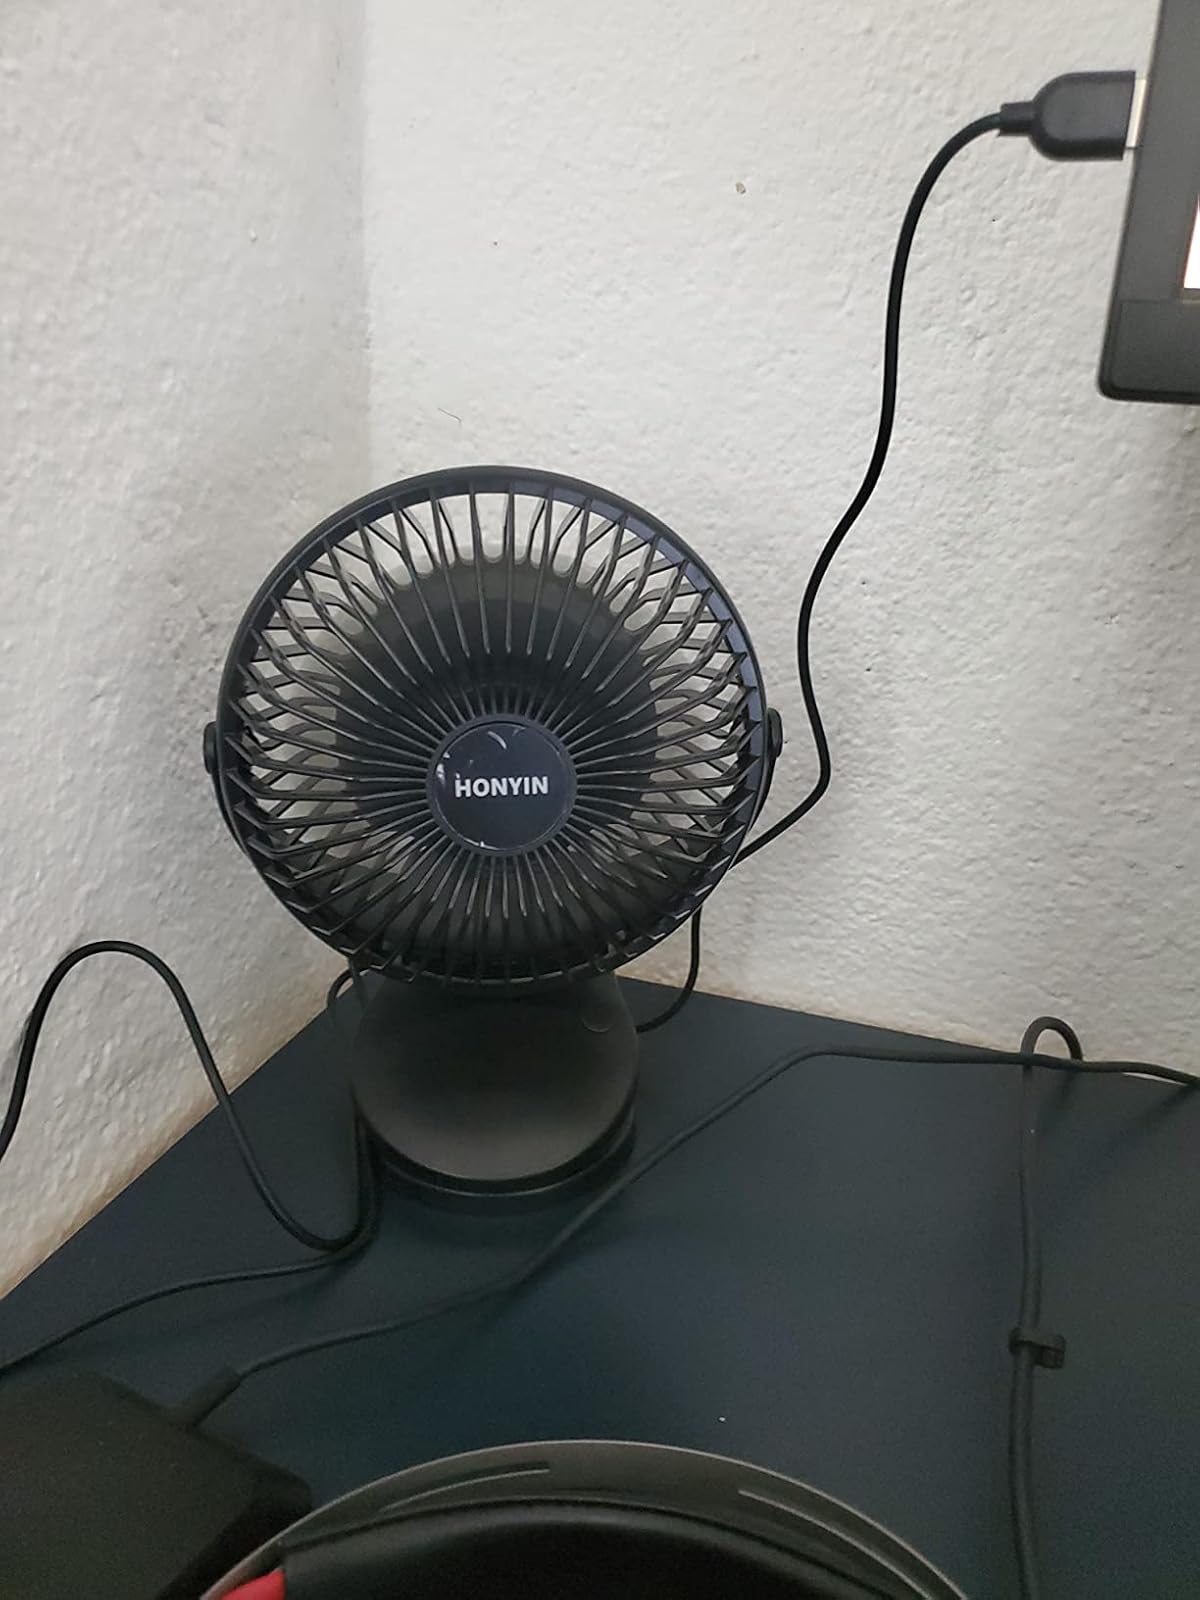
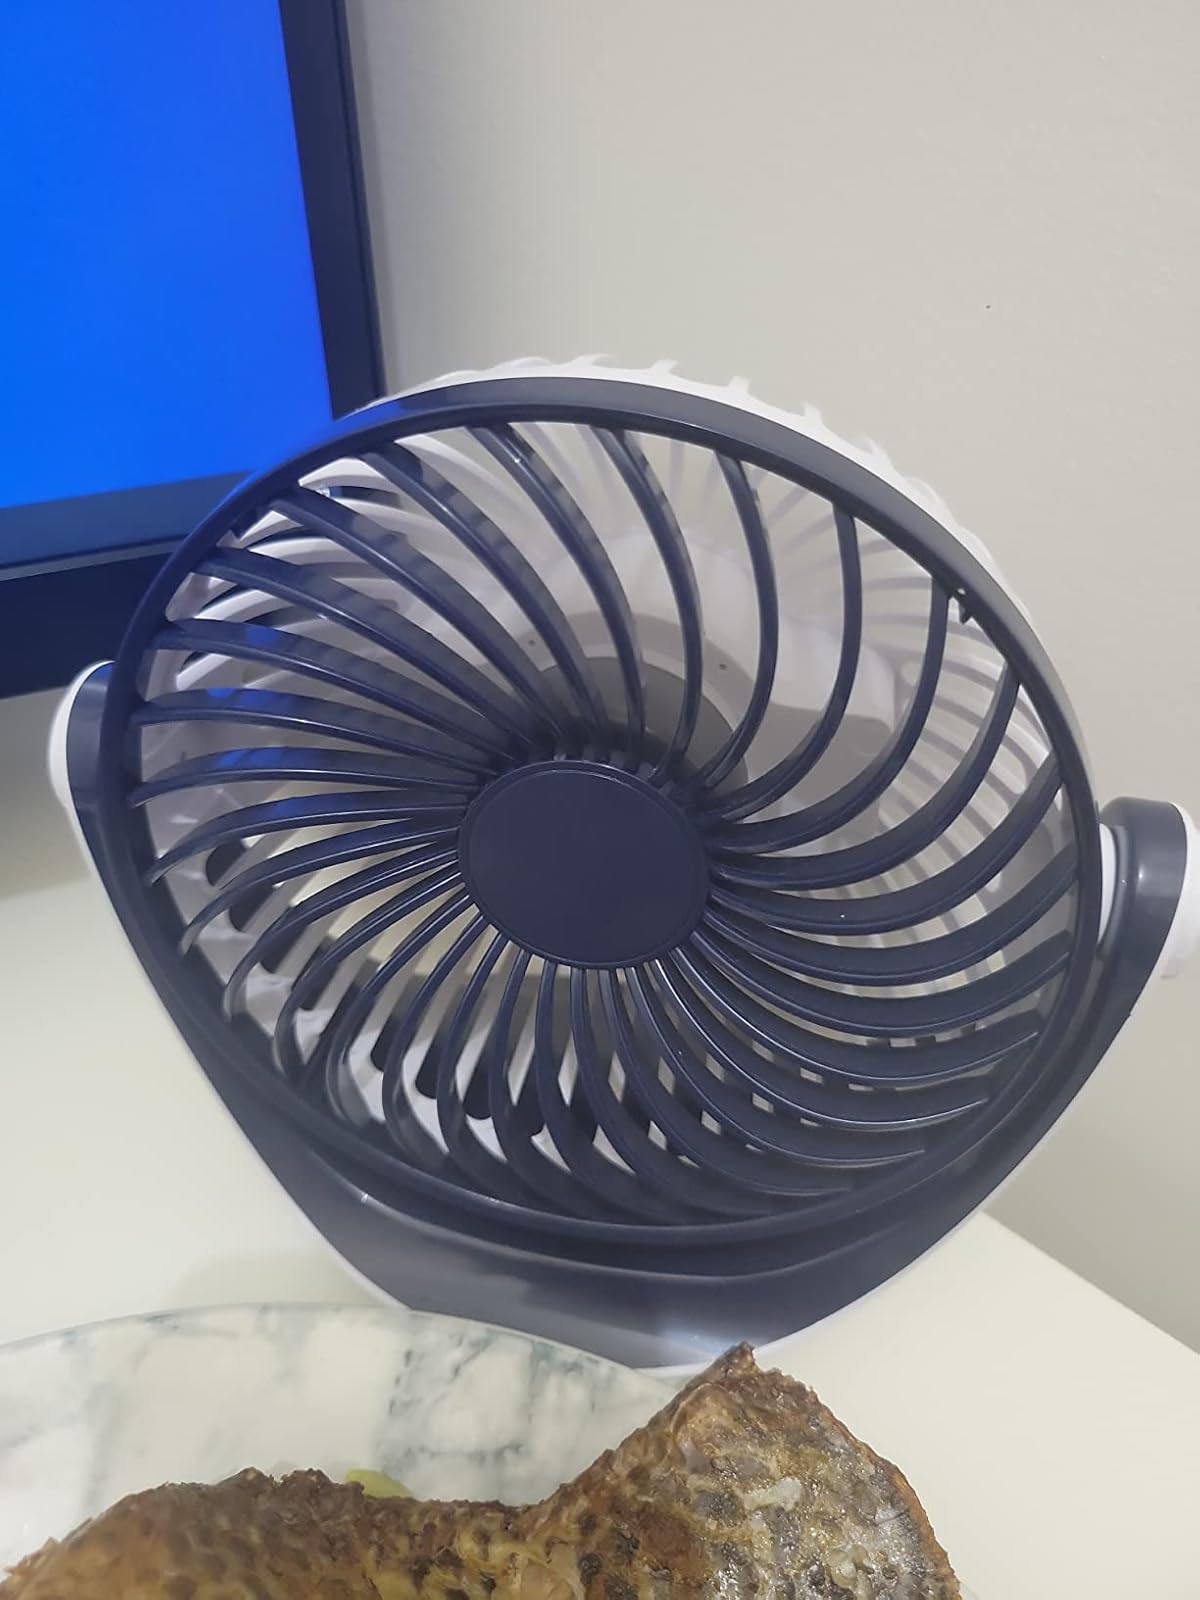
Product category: fan
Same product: no